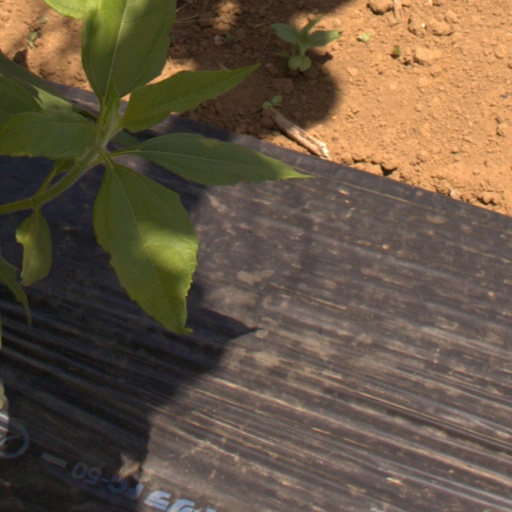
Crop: Jerusalem artichoke